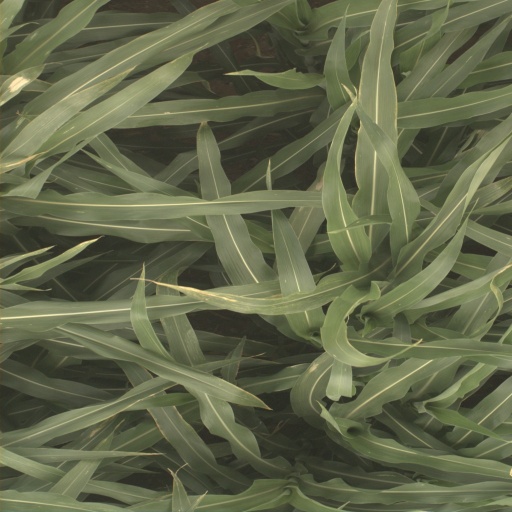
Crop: sorghum